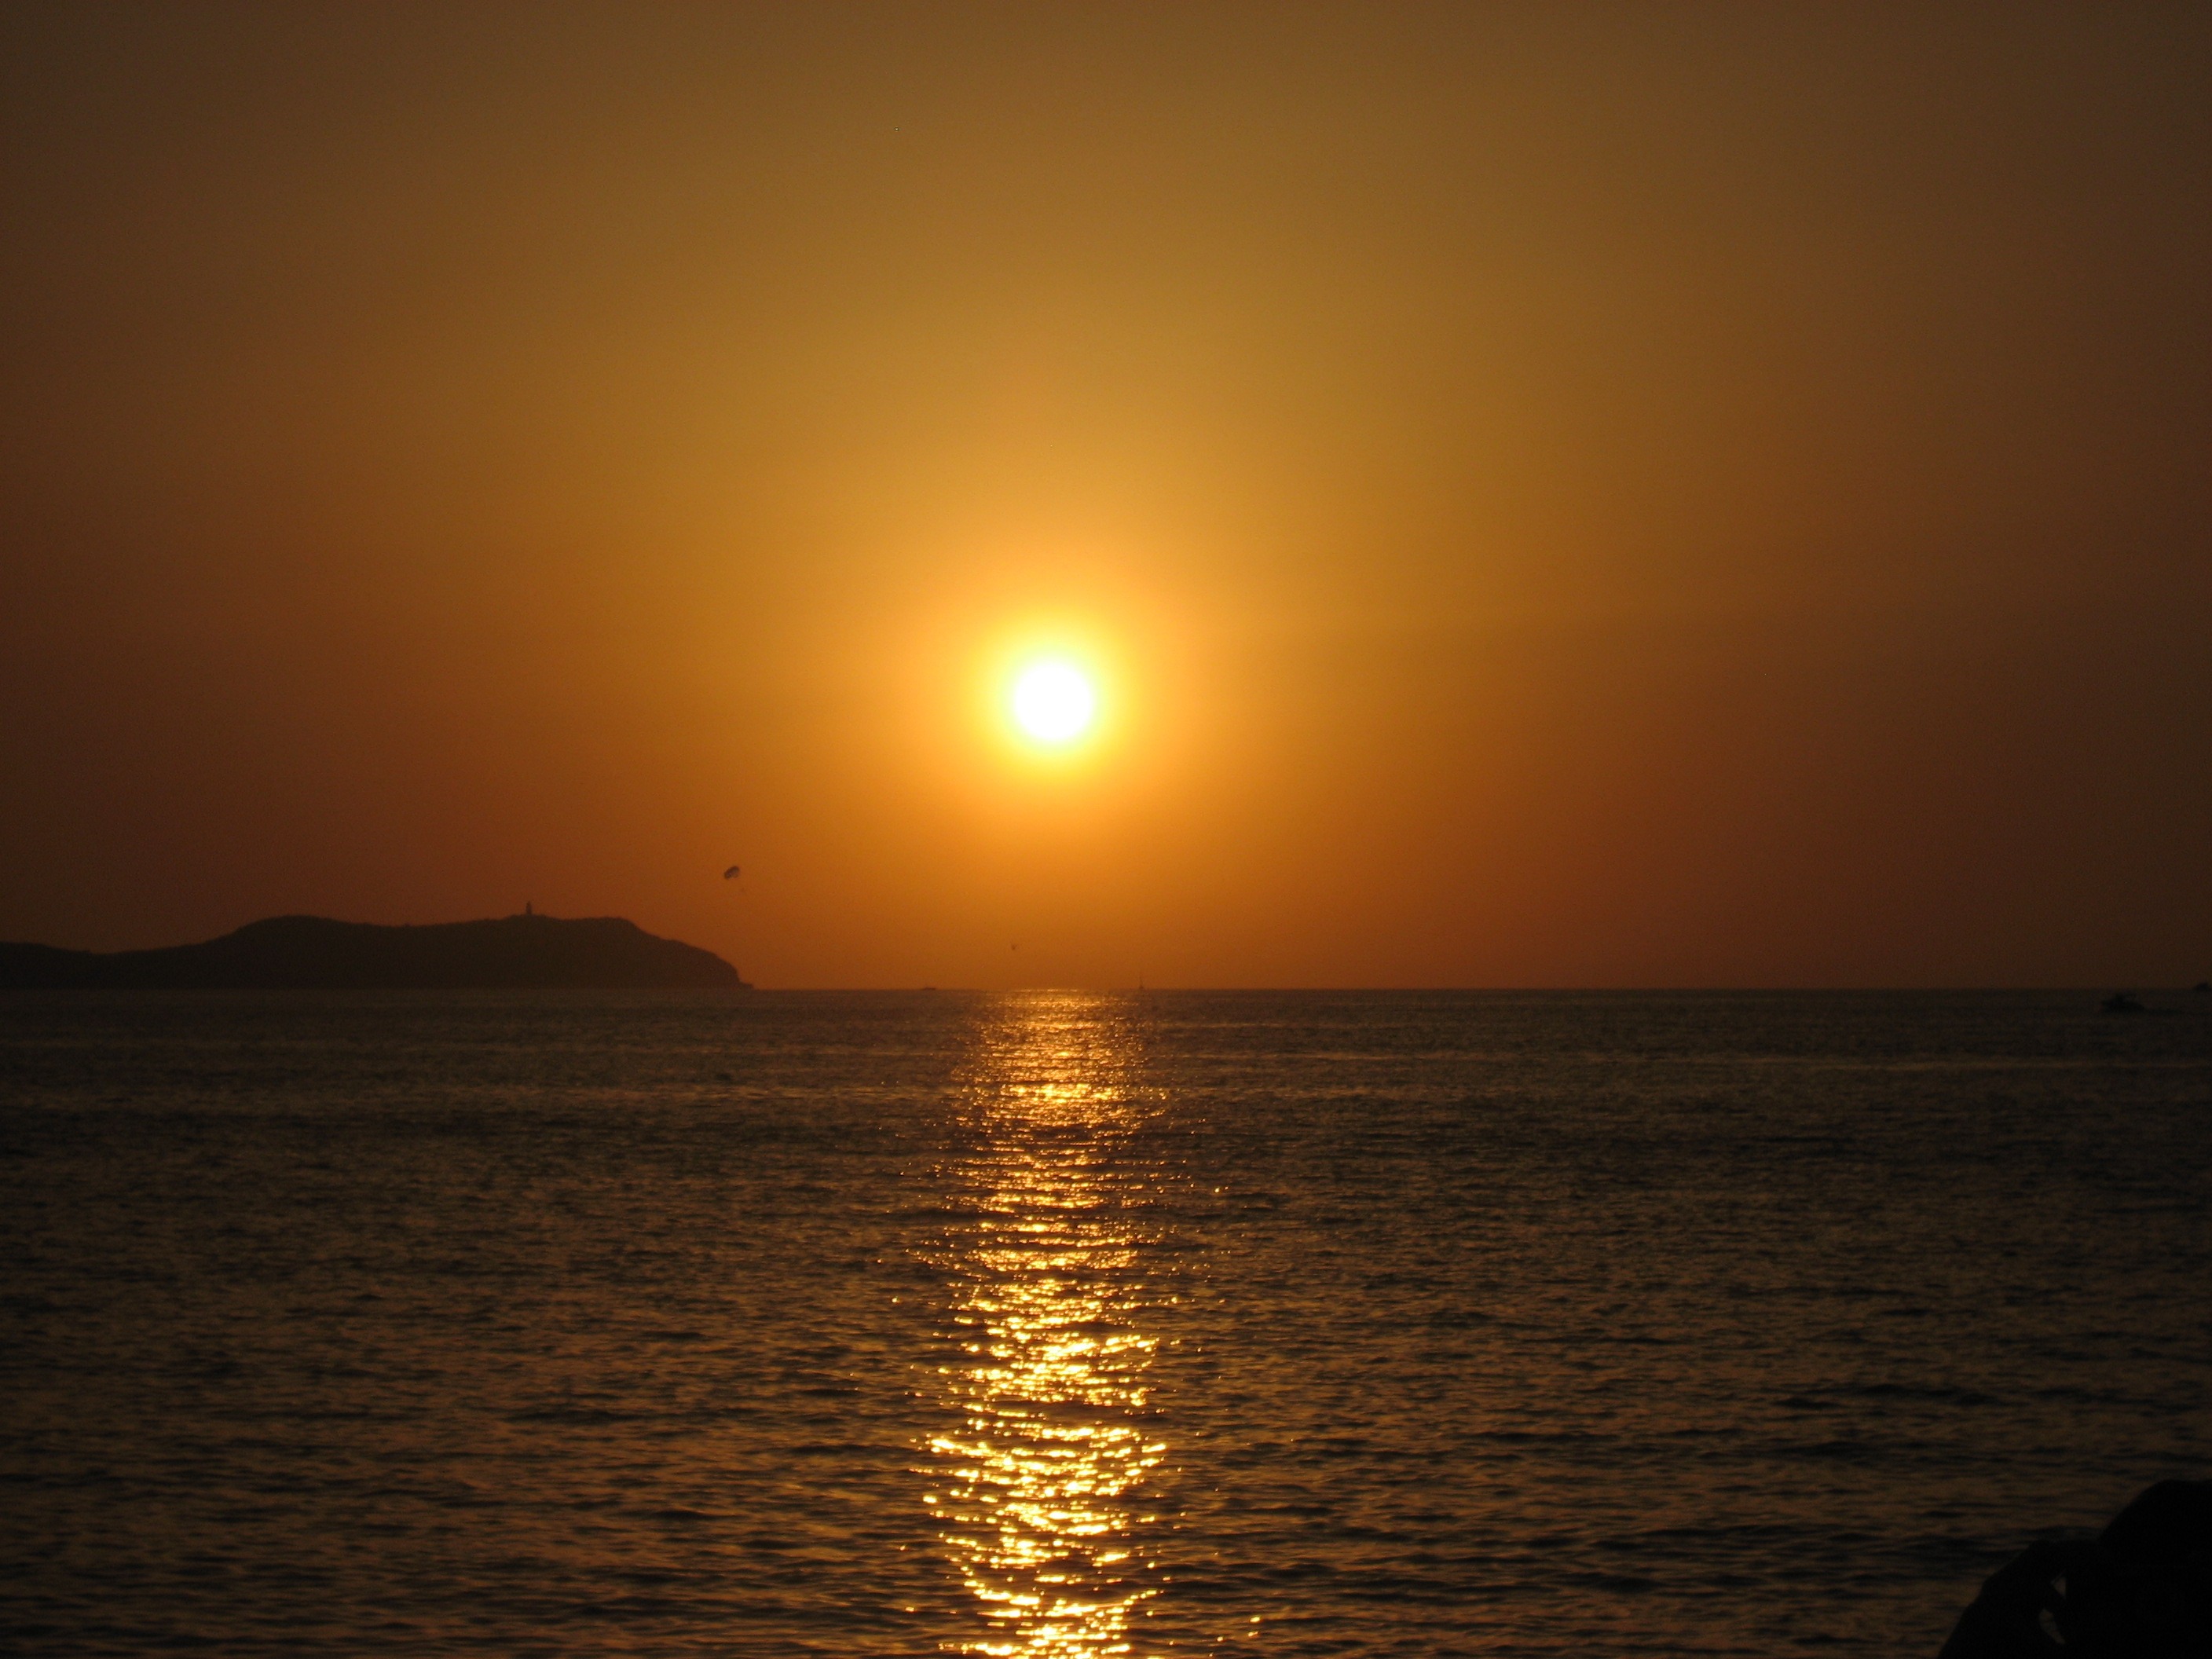
sea, coast, water, ocean, horizon, sky, sun, sunrise, sunset, sunlight, morning, dawn, dusk, evening, holiday, romance, outlook, atlantic, mood, idyll, sunbeam, afterglow, astronomical object, roma table, atmospheric phenomenon